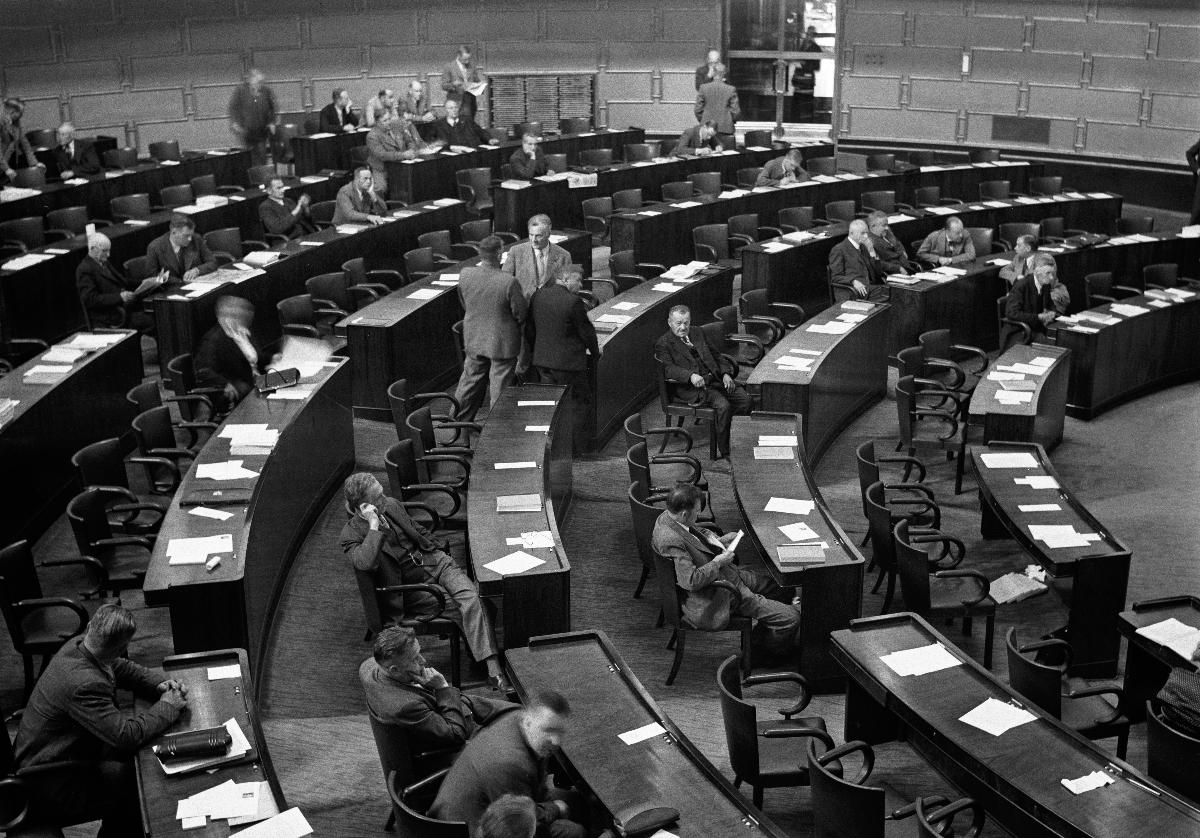
Piittaamattomuutta eduskunnassa
Ointresse i riksdagen; Disinterest in the Parliament
sisällön kuvaus: Valtionbudjettiesityksen käsittelyä eduskunnassa Helsingissä 8.9.1939. content description: The State budget proposition is discussed in the Parliament in Helsinki 8.9.1939. innehållsbeskrivning: Statsbudgetspropositionen behandlas i riksdagen i Helsingfors 8.9.1939.
Kuvaaja: Sundström, Hugo, kuvaaja
Vuosi: 1939
Paikka: Suomi, Uusimaa, Helsinki
Aiheet: HBL; eduskunta (parlamentit); kansanedustajat; istuntosalit; parliament; members of parliament; members; members of the parliament; session halls; riksdagen; riksdagsledamöter; riksdagsmän; plenisalar